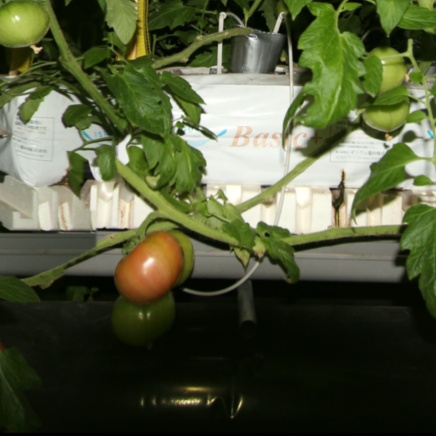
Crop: tomato